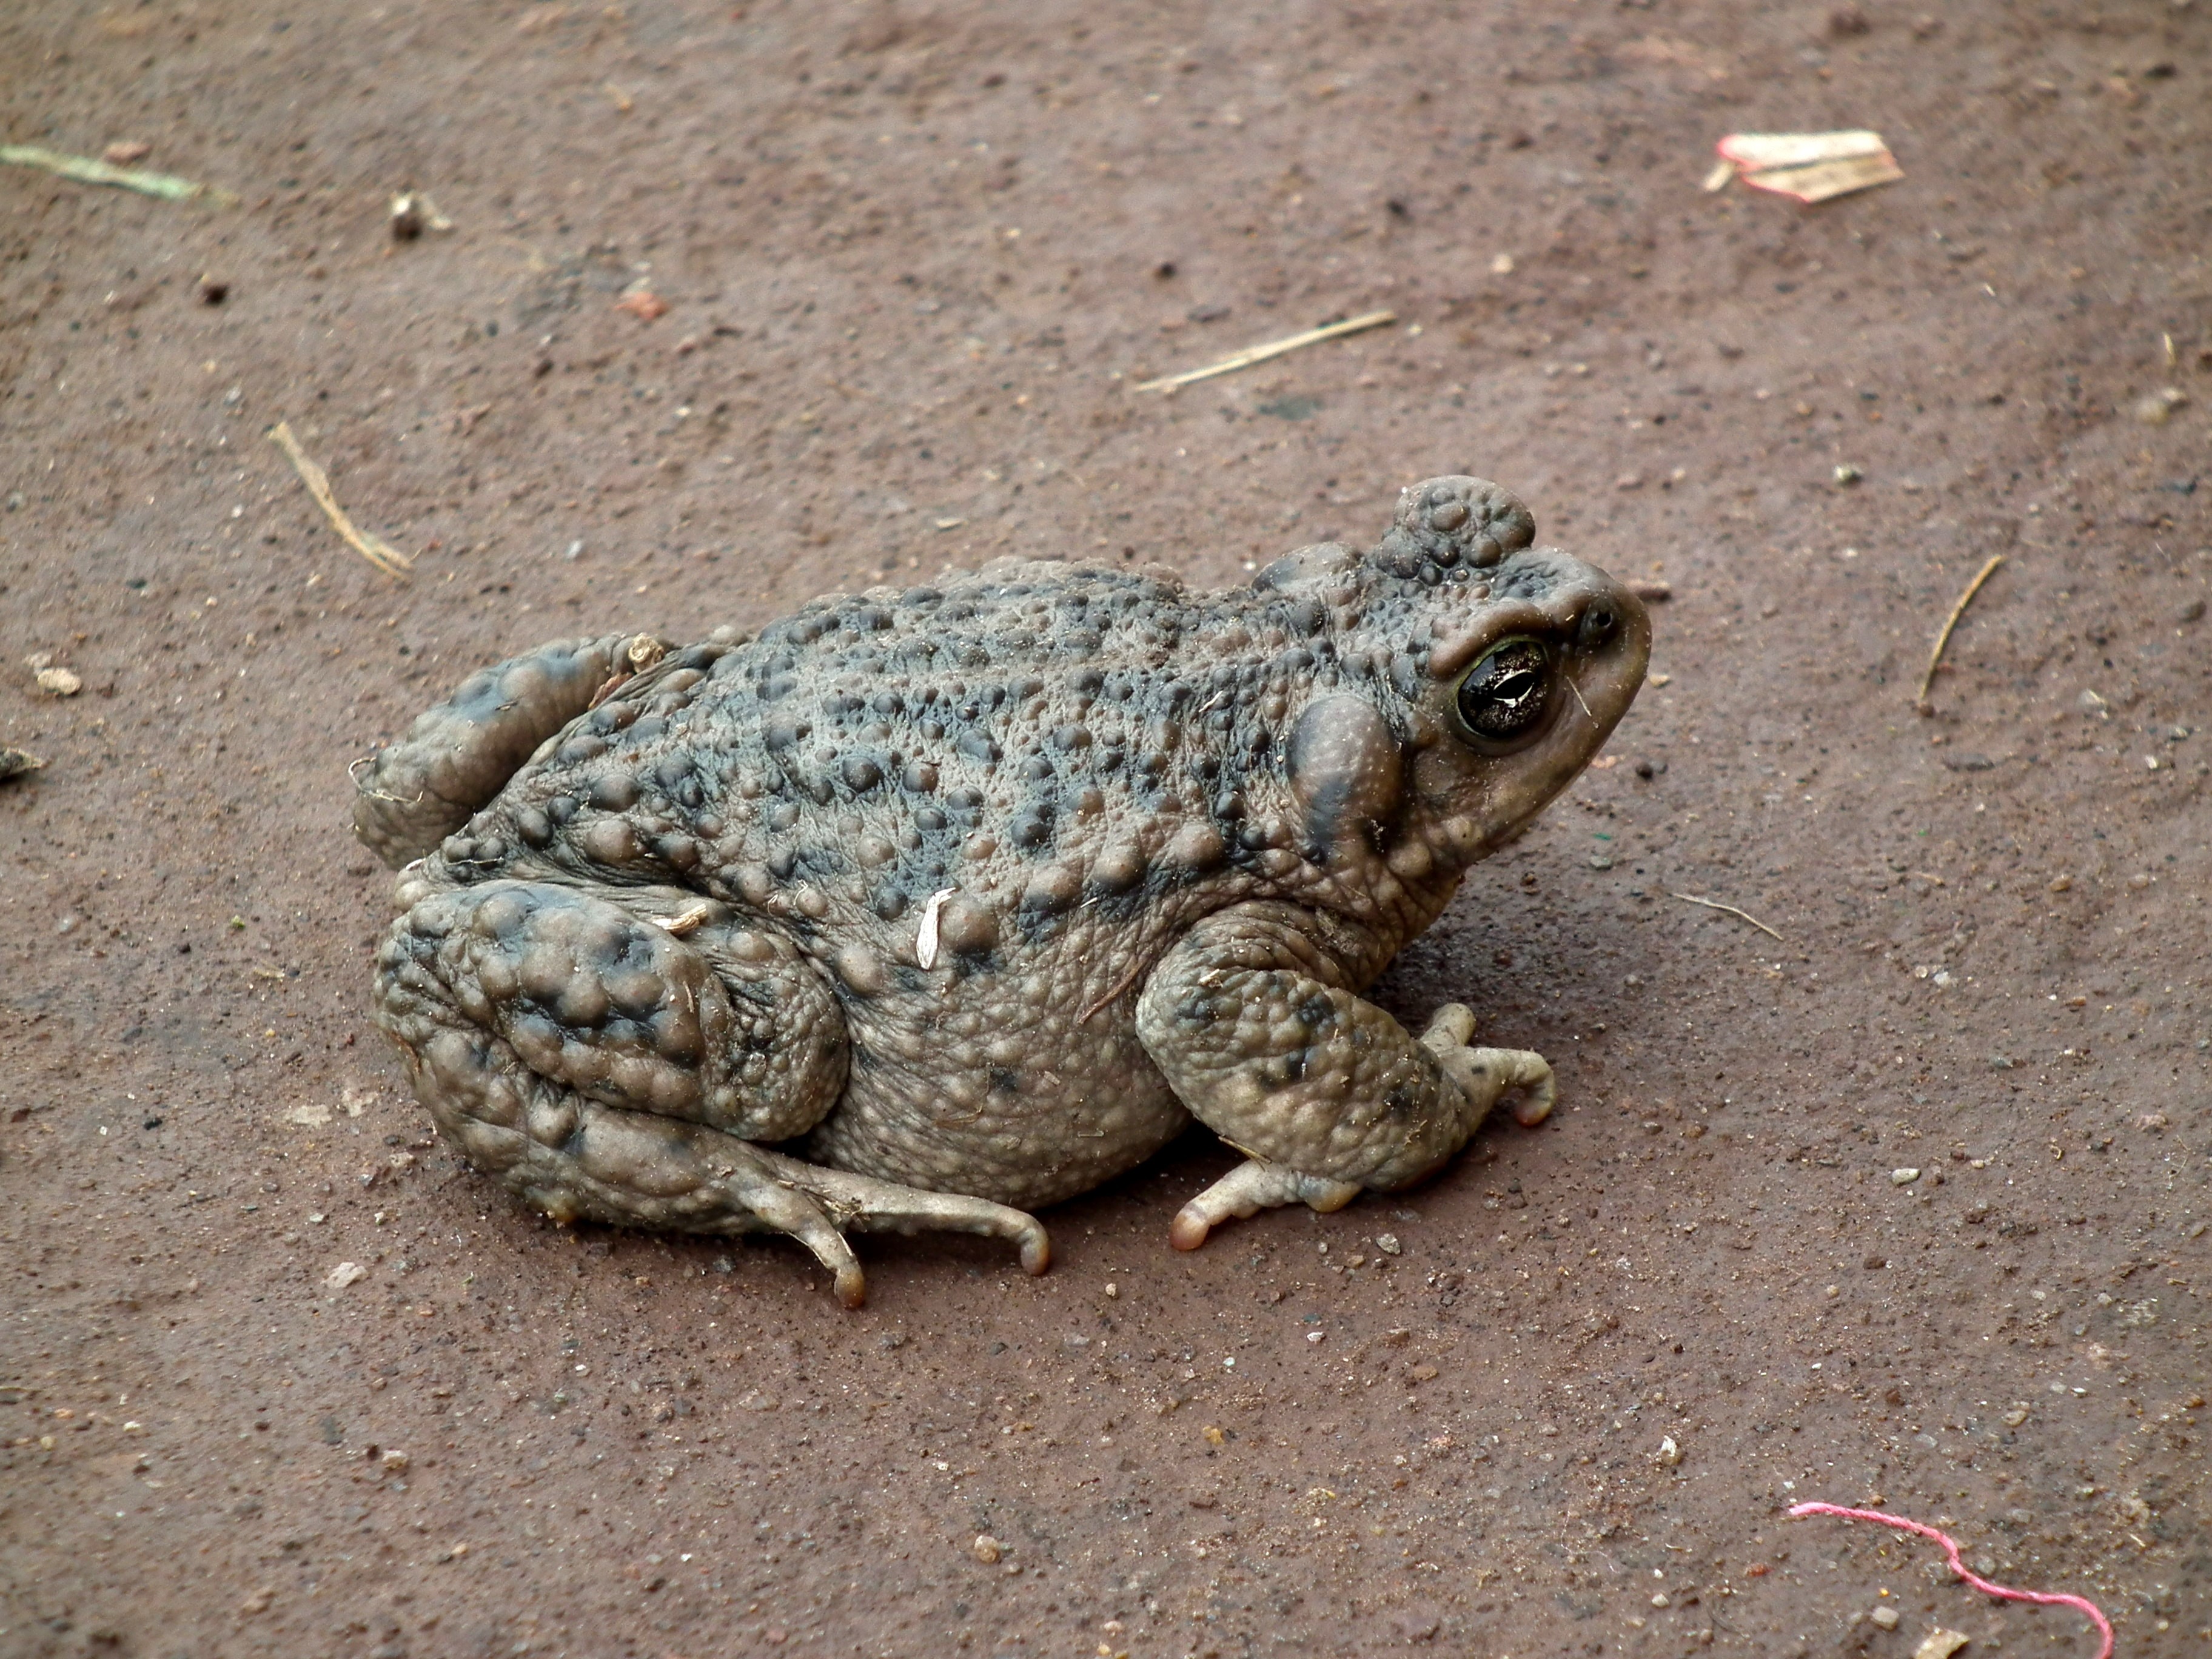
animal, wildlife, soil, frog, toad, amphibian, fauna, vertebrate, bullfrog, ranidae, skin of toad